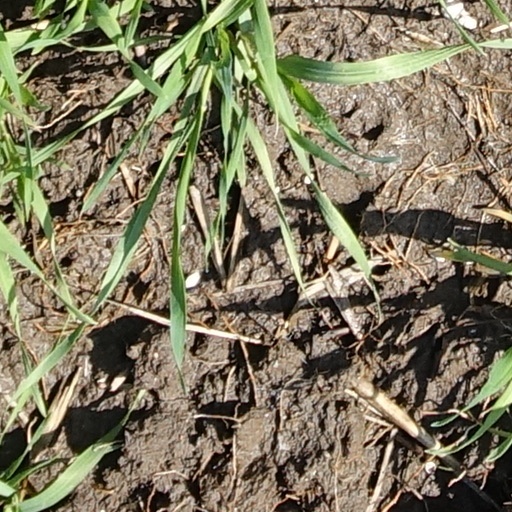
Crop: wheat